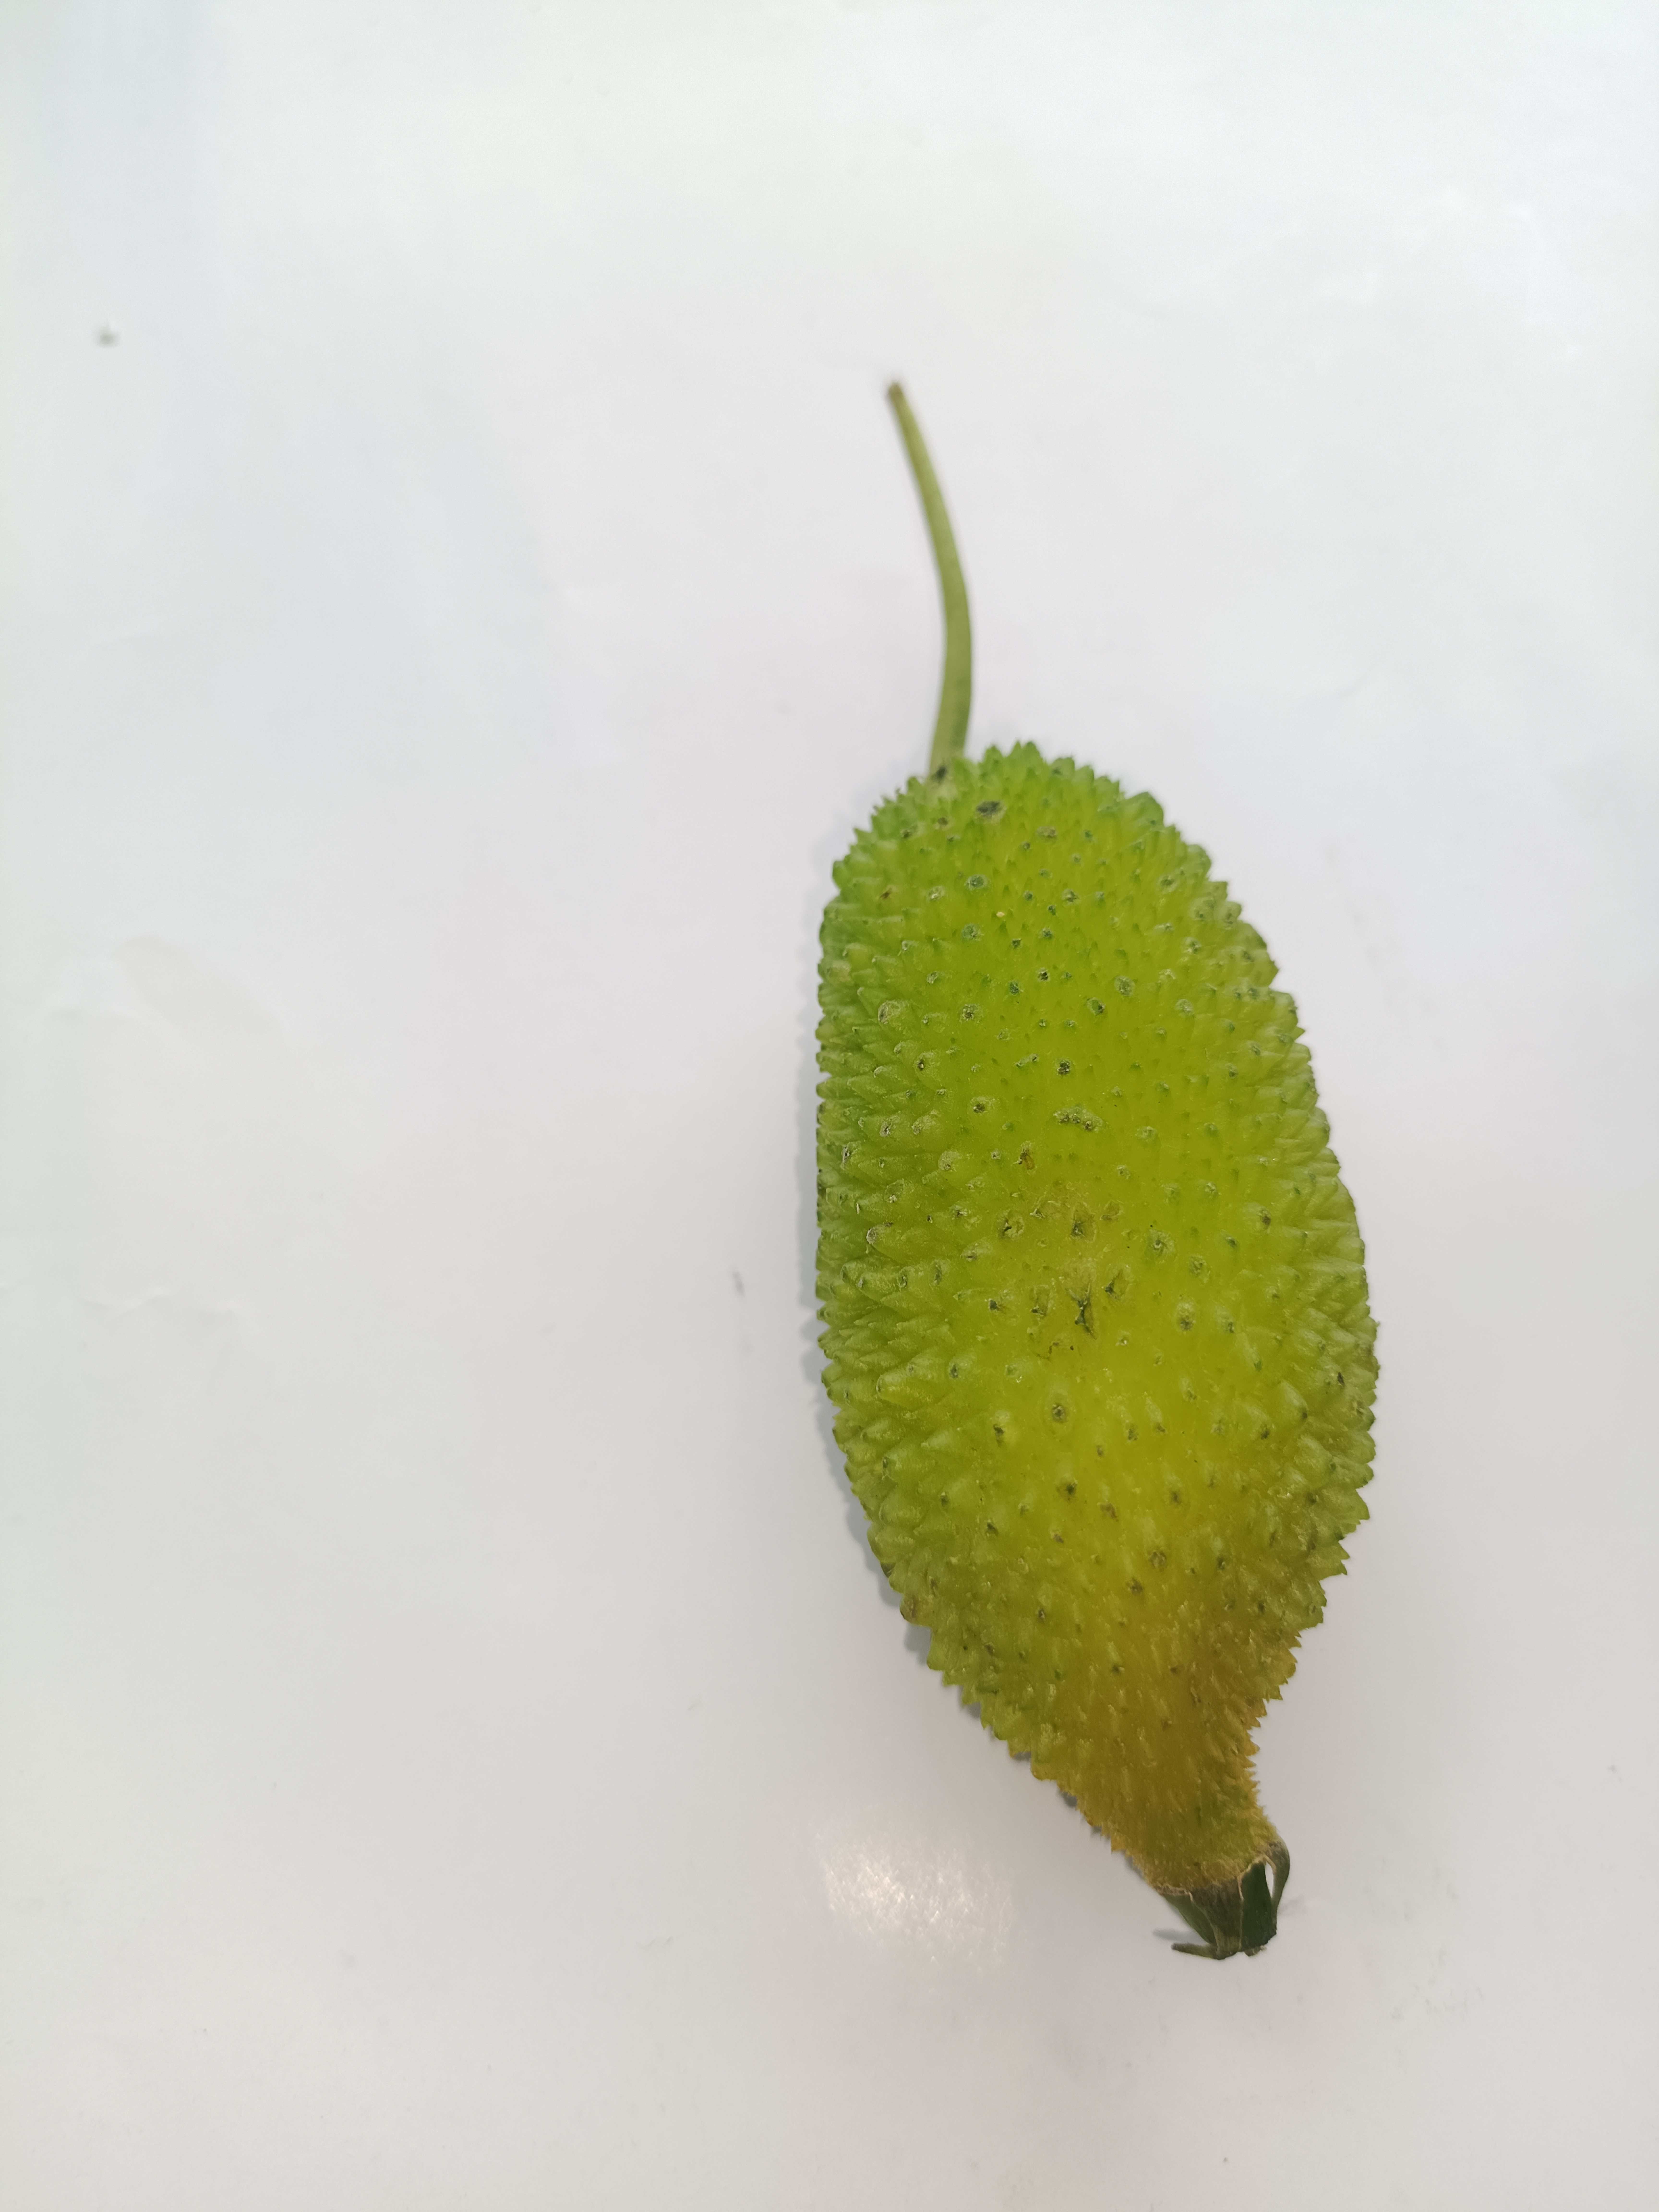
Label: Momordica dioica